Wind power in Ireland

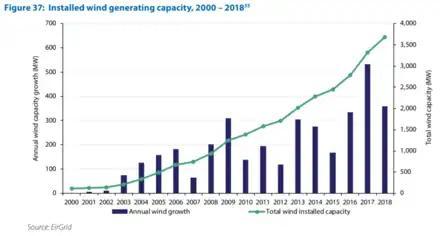
Figure 1: A graph of the wind power generation capacity of the Republic of Ireland from 2000 - 2018, Graph source: SEAI Electricity in Ireland Report, 2019, Data source: Eirgrid

Eddie O'Connor, then CEO of the semi-state owned peat harvesting company, Bord na Móna, commissioned the country's first "commercial wind farm" in a cutaway peat bog in County Mayo in 1992. Wind power deployment in the Republic of Ireland began slowly during the 1990's but has accelerated in the 2000's. Whilst annual wind capacity growth has been variable, it has shown an increasing trend (Figure 1). Wind power has provided a steadily increasing share of electricity, from 4% (1,874 GWh) in 2005, to 28% in 2018 (10,195 GWh) (Figure 2). In the first two months of 2020, wind provided 49% of electricity demand, and a peak recorded output from wind power of 4,471 MW was delivered on 12 February 2021. Wind is now the second largest source of electricity generation after natural gas, which accounted for 52% of electricity generated in 2018.